Tent State University

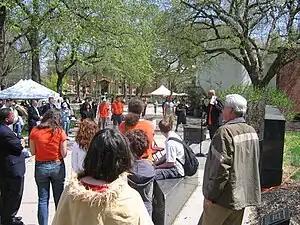
A speech being made at Tent State protest, Rutgers University, 2006.

Tent State University is a national movement at various universities in the United States and England in which students, staff and community members set up tents and build an alternative university. This model is used to facilitate collective activism and student organizing.